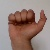
The image shows a hand gesture representing the letter 'A' in Indian Sign Language.